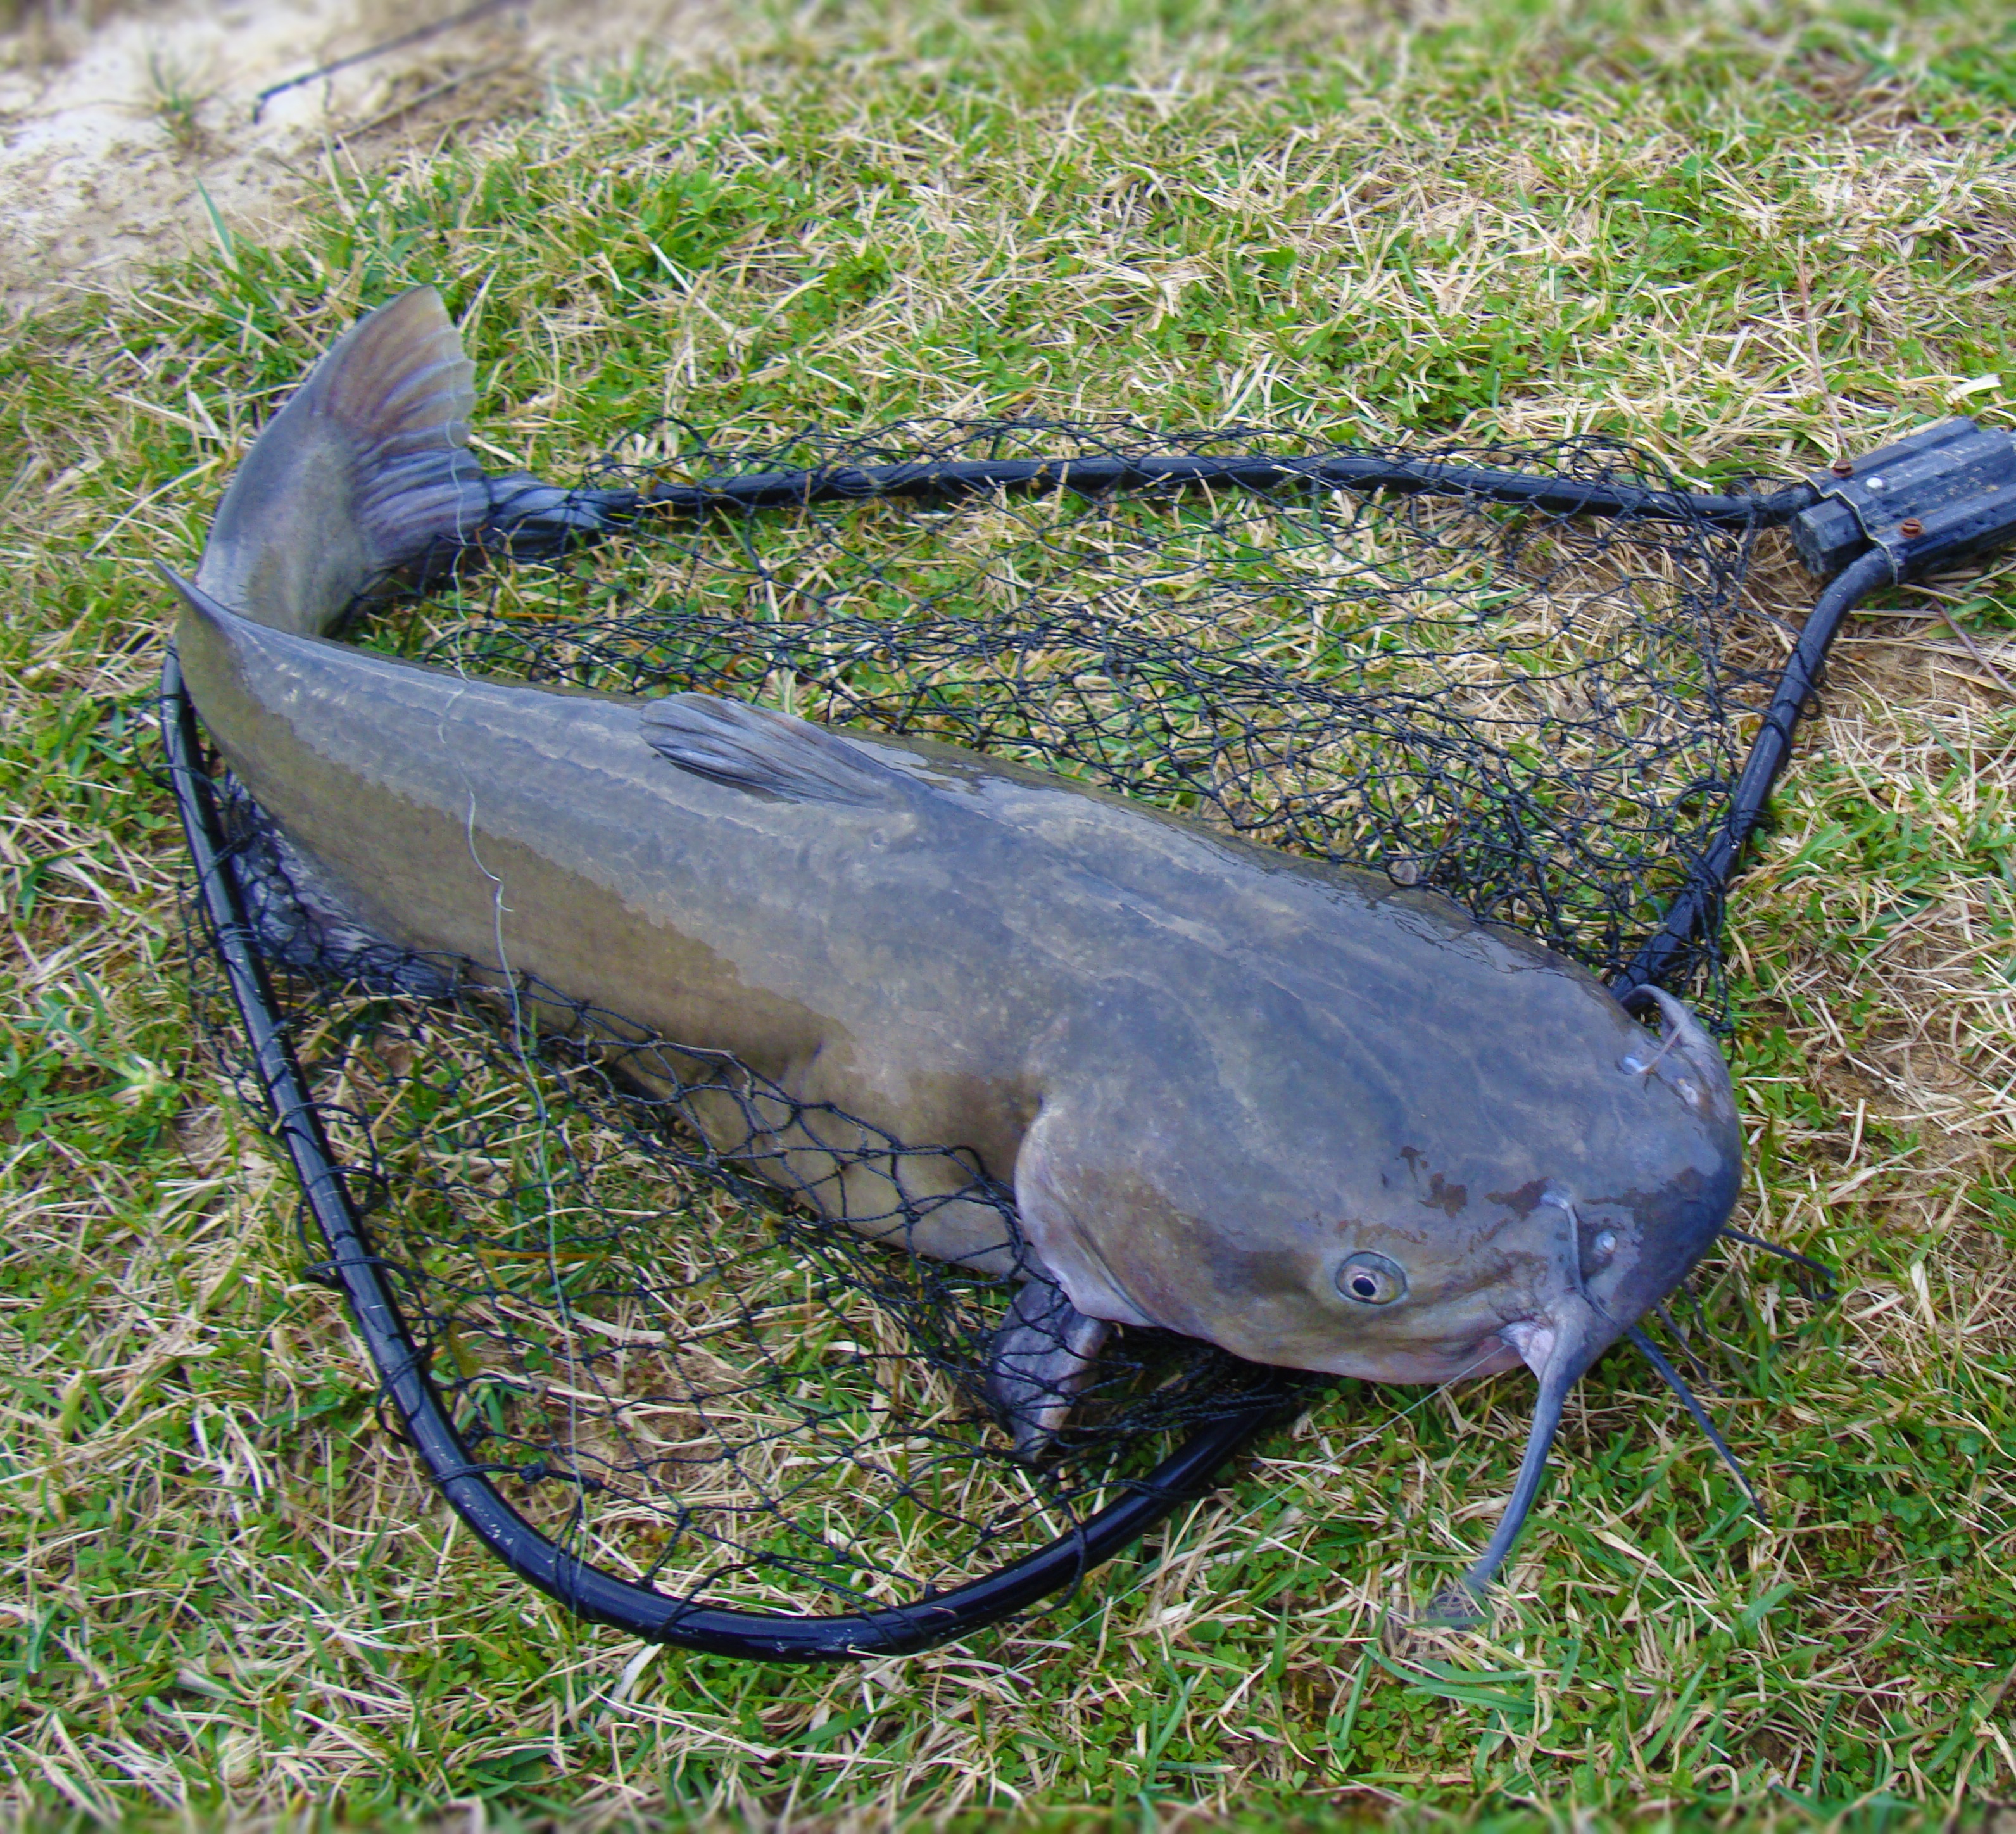
nature, sport, animal, recreation, food, fishing, fish, leisure, fin, whiskers, net, vertebrate, big, carp, catch, catfish, hobby, trout, channel catfish, northern pike, recreational fishing